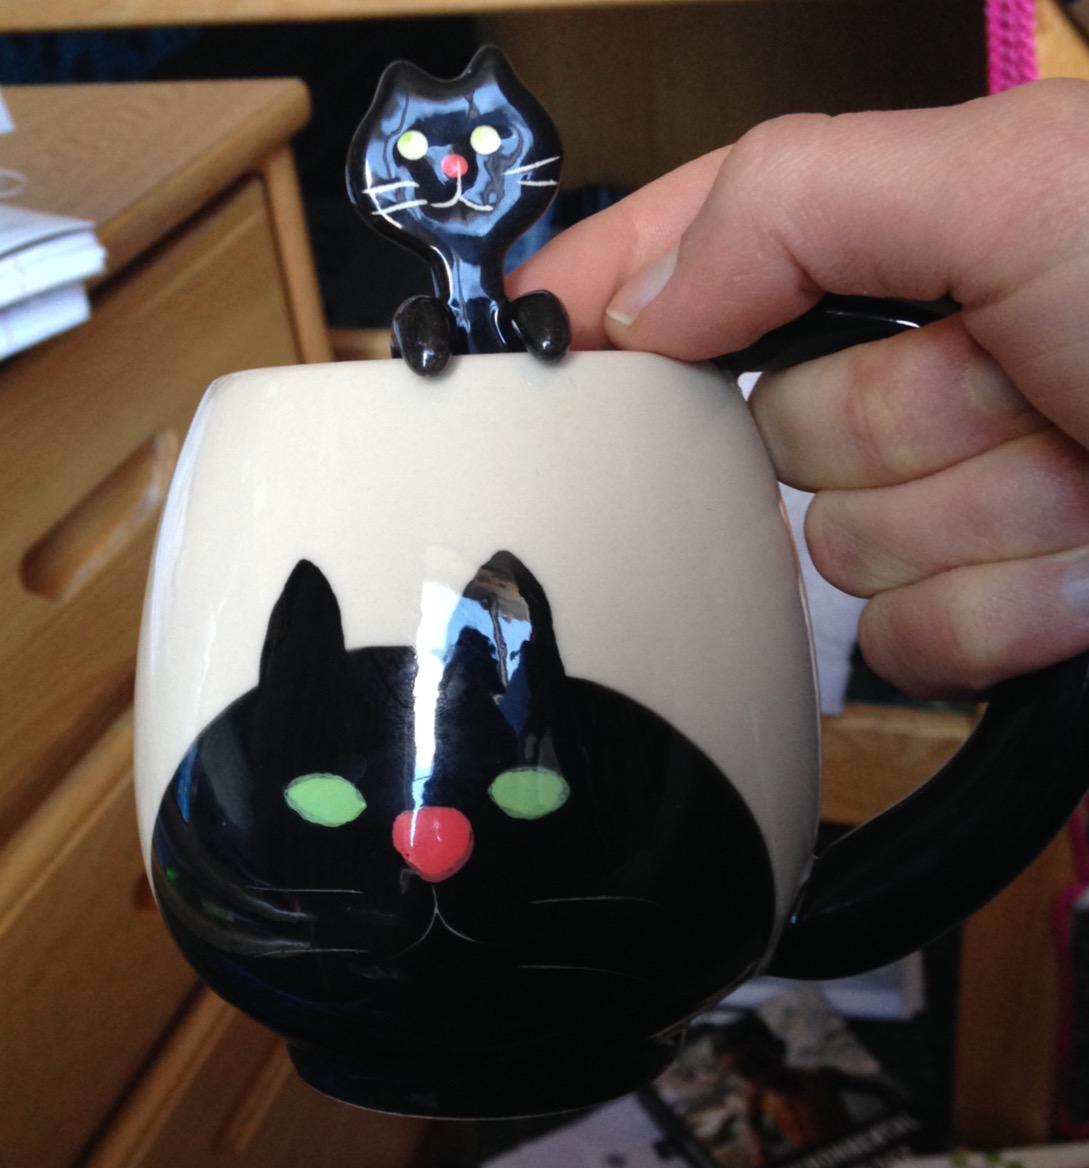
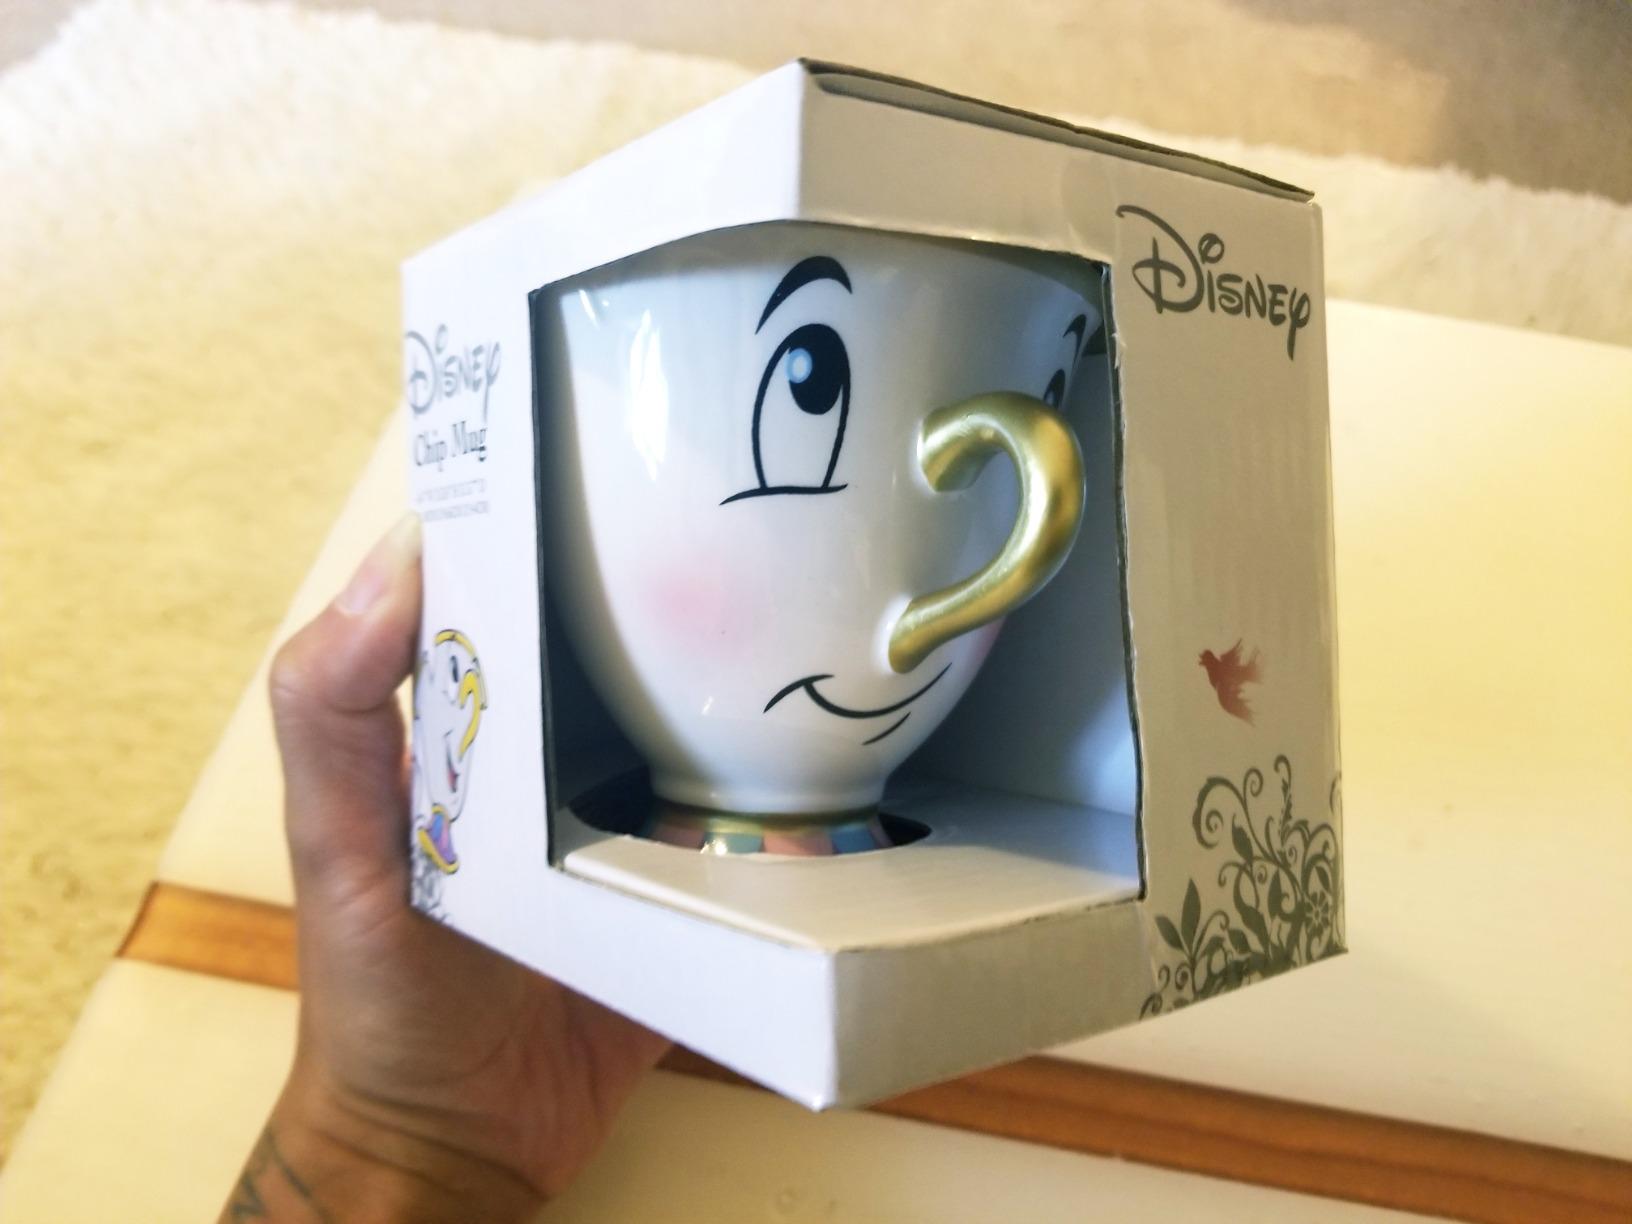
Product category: items_mug
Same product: no